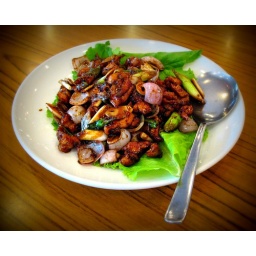
Small bits of chicken in a semi-spicy black pepper sauce...with lots of garlic and onions!